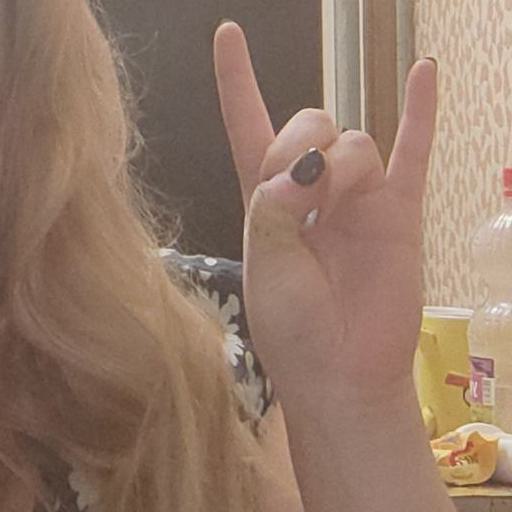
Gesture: rock